DC-10 Air Tanker

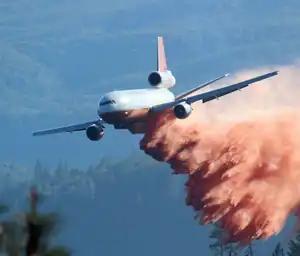
Tanker 910 fighting the Rim Fire, August 2013

The DC-10 Air Tanker is a series of 5 air tankers converted by American joint technical venture 10 Tanker Air Carrier, which have been in service as aerial firefighting aircraft since 2006. The aircraft are converted McDonnell Douglas DC-10-30s used to fight wildfires. The turbofan-powered aircraft carry up to 9,400 US gallons (35,583 liters) of water or fire retardant in an exterior belly-mounted tank, the contents of which can be released in eight seconds. Four air tankers are currently in operation, all DC-10-30 aircraft, with the call-signs "Tanker 910, 911, 912 and 914". The original "Tanker 910", a DC-10-10, was retired in 2014.